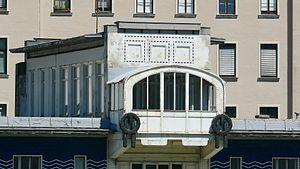
Le pavillon de l'écluse de Kaiserbad, connu à Vienne sous le nom de Schützenhaus ou Schützenhaus der Staustufe Kaiserbad, est un bâtiment de style Art nouveau caractéristique de la Sécession viennoise édifié par l'architecte Otto Wagner à Vienne en Autriche.